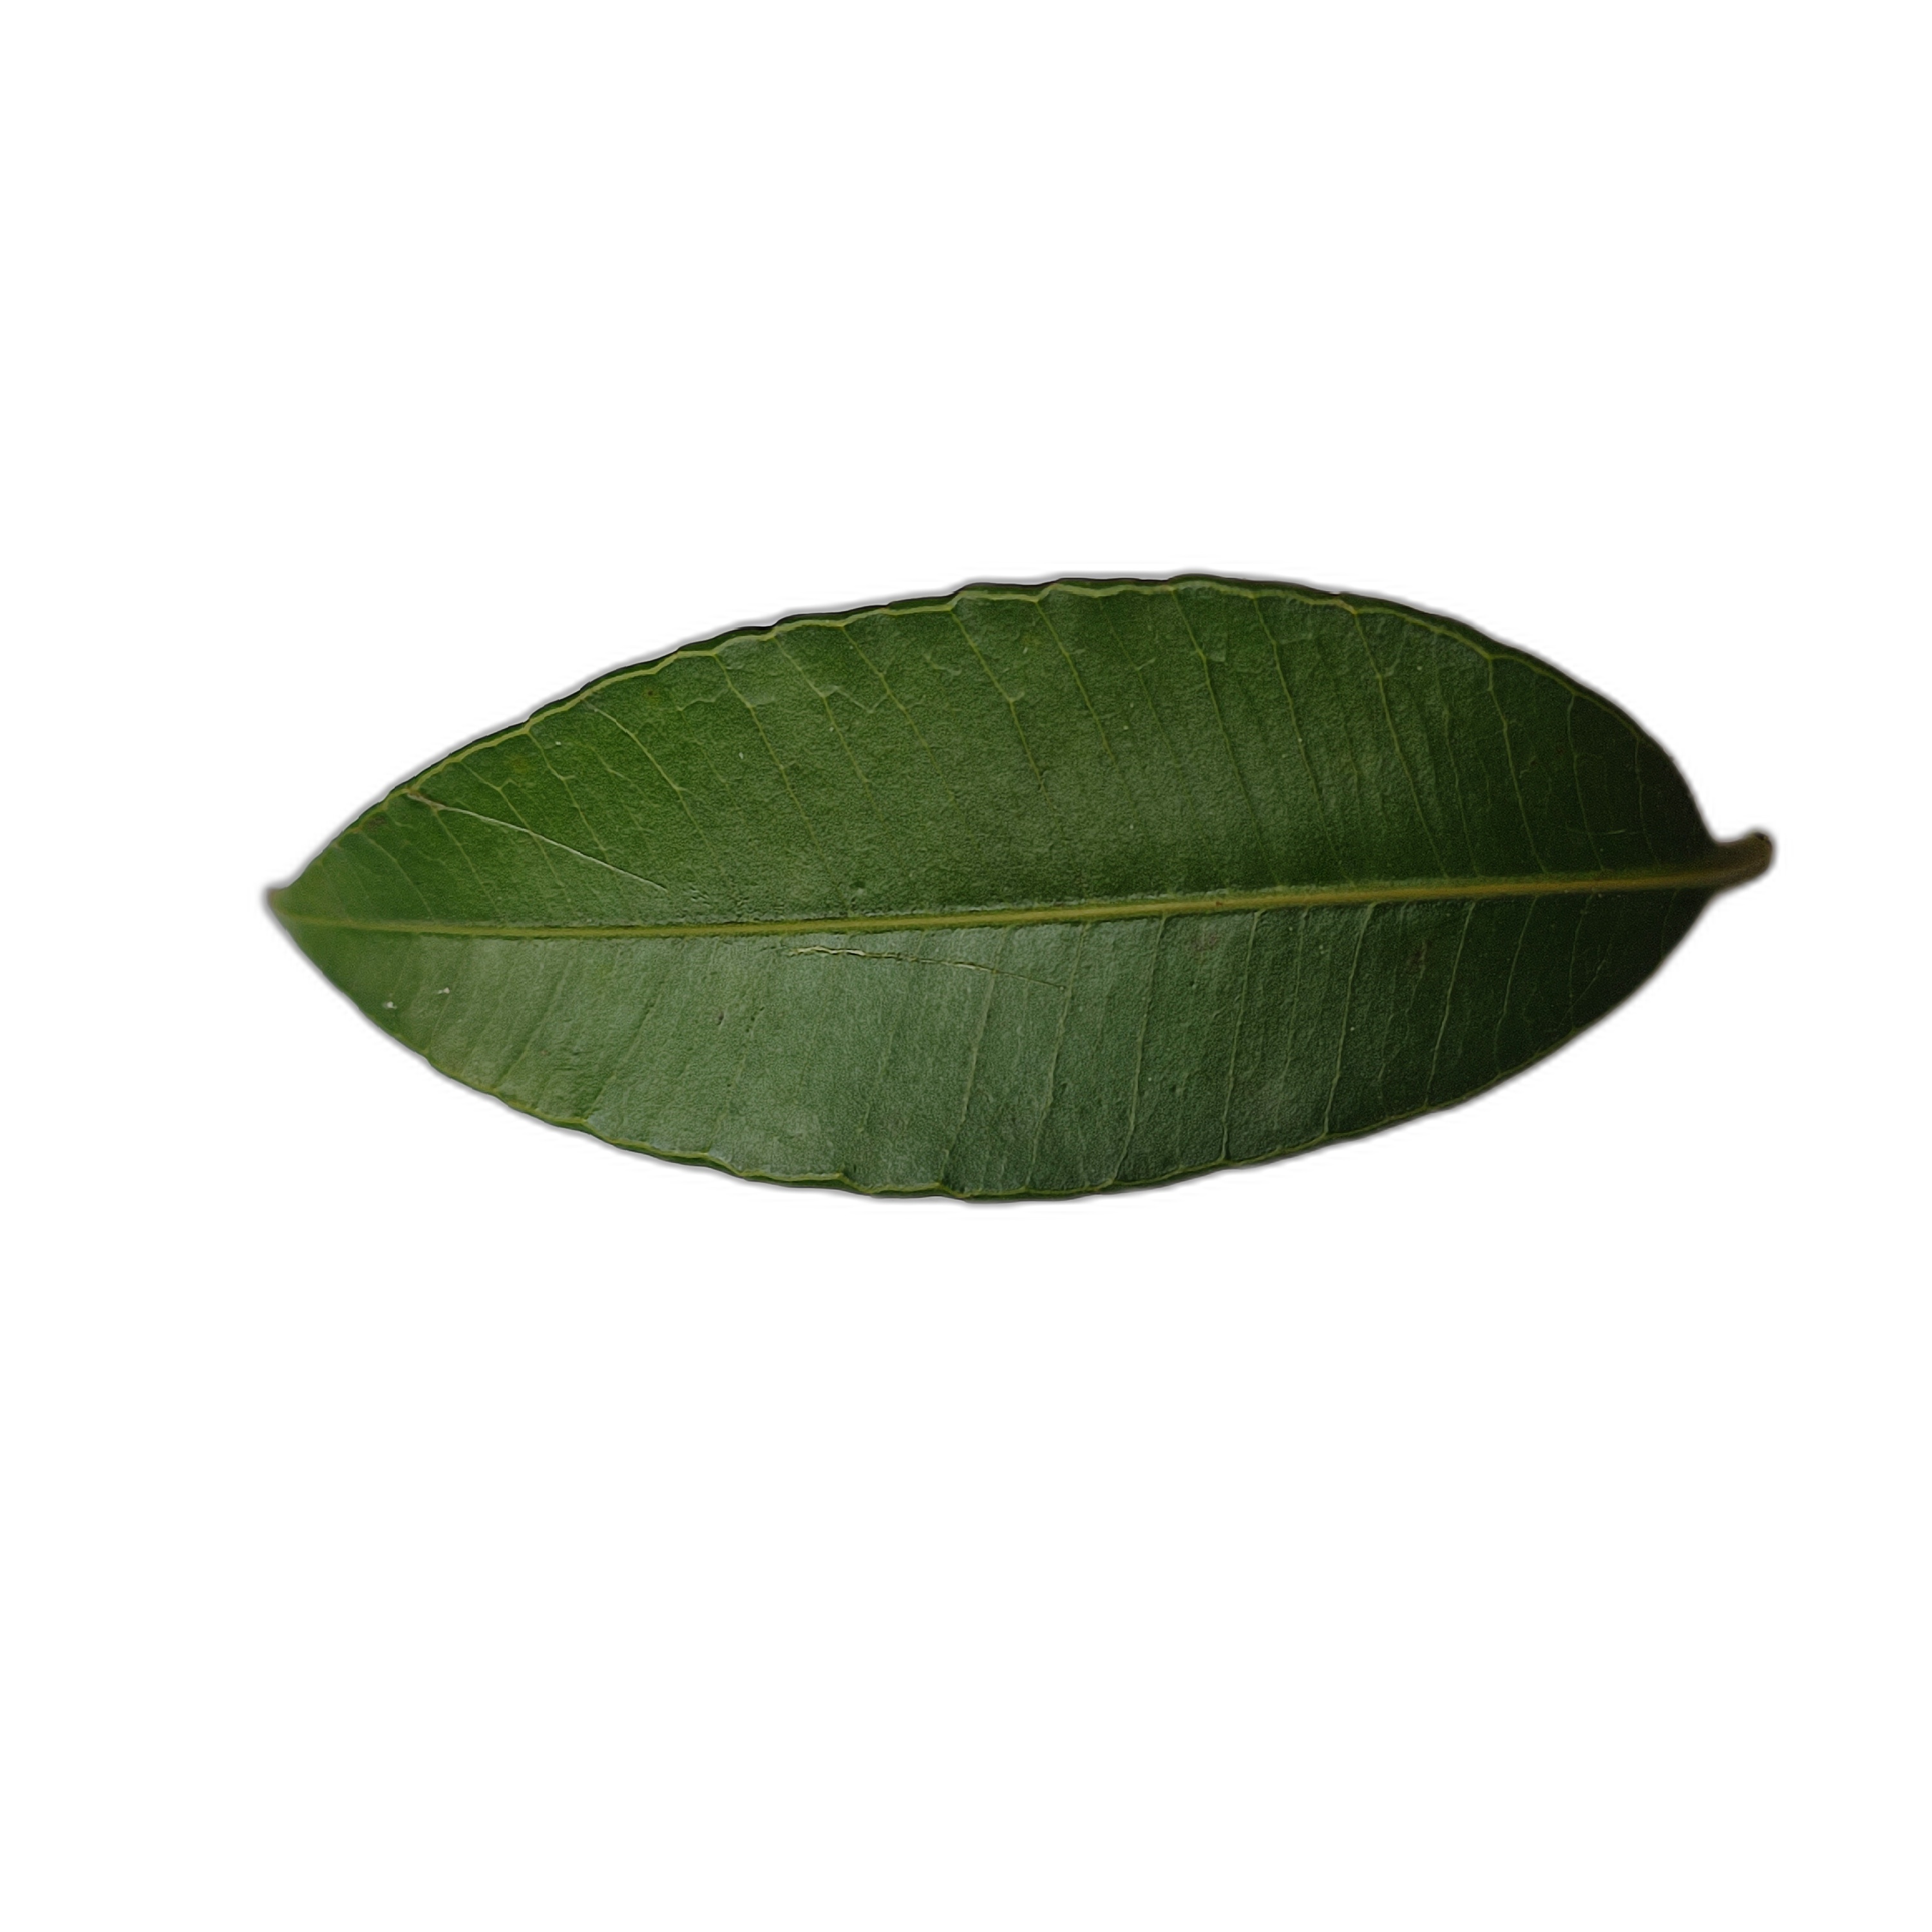
Label: healthy